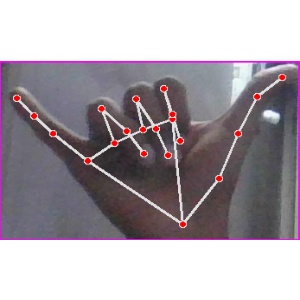
अक्षर: य